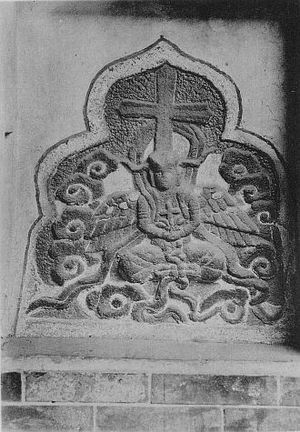
Quanzhou / Historie
En syro-orientalsk gravsten fra Quanzhou.
Quanzhou er en by på præfekturniveau i den sydøstlige del af Fujian i Folkerepublikken Kina. I ældre engelsk litteratur er byen ofte navngivet som Chinchew eller Chinchu. I middelalderlige vestlige kilder er den kendt som Zaytun eller Zaitun.